Indrans

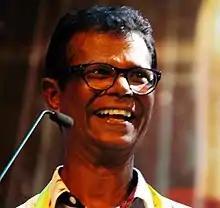
Indrans in 2018

K. Surendran (born 16 March 1956), better known by his stage name Indrans, is an Indian actor and former costume designer, who appears in Malayalam films. He started his film career as a costume designer and actor in 1981 and got a breakthrough in 1994 with the comedy movie "CID Unnikrishnan B.A., B.Ed". Indrans was popular for his comedy roles in the 1990s and 2000s.